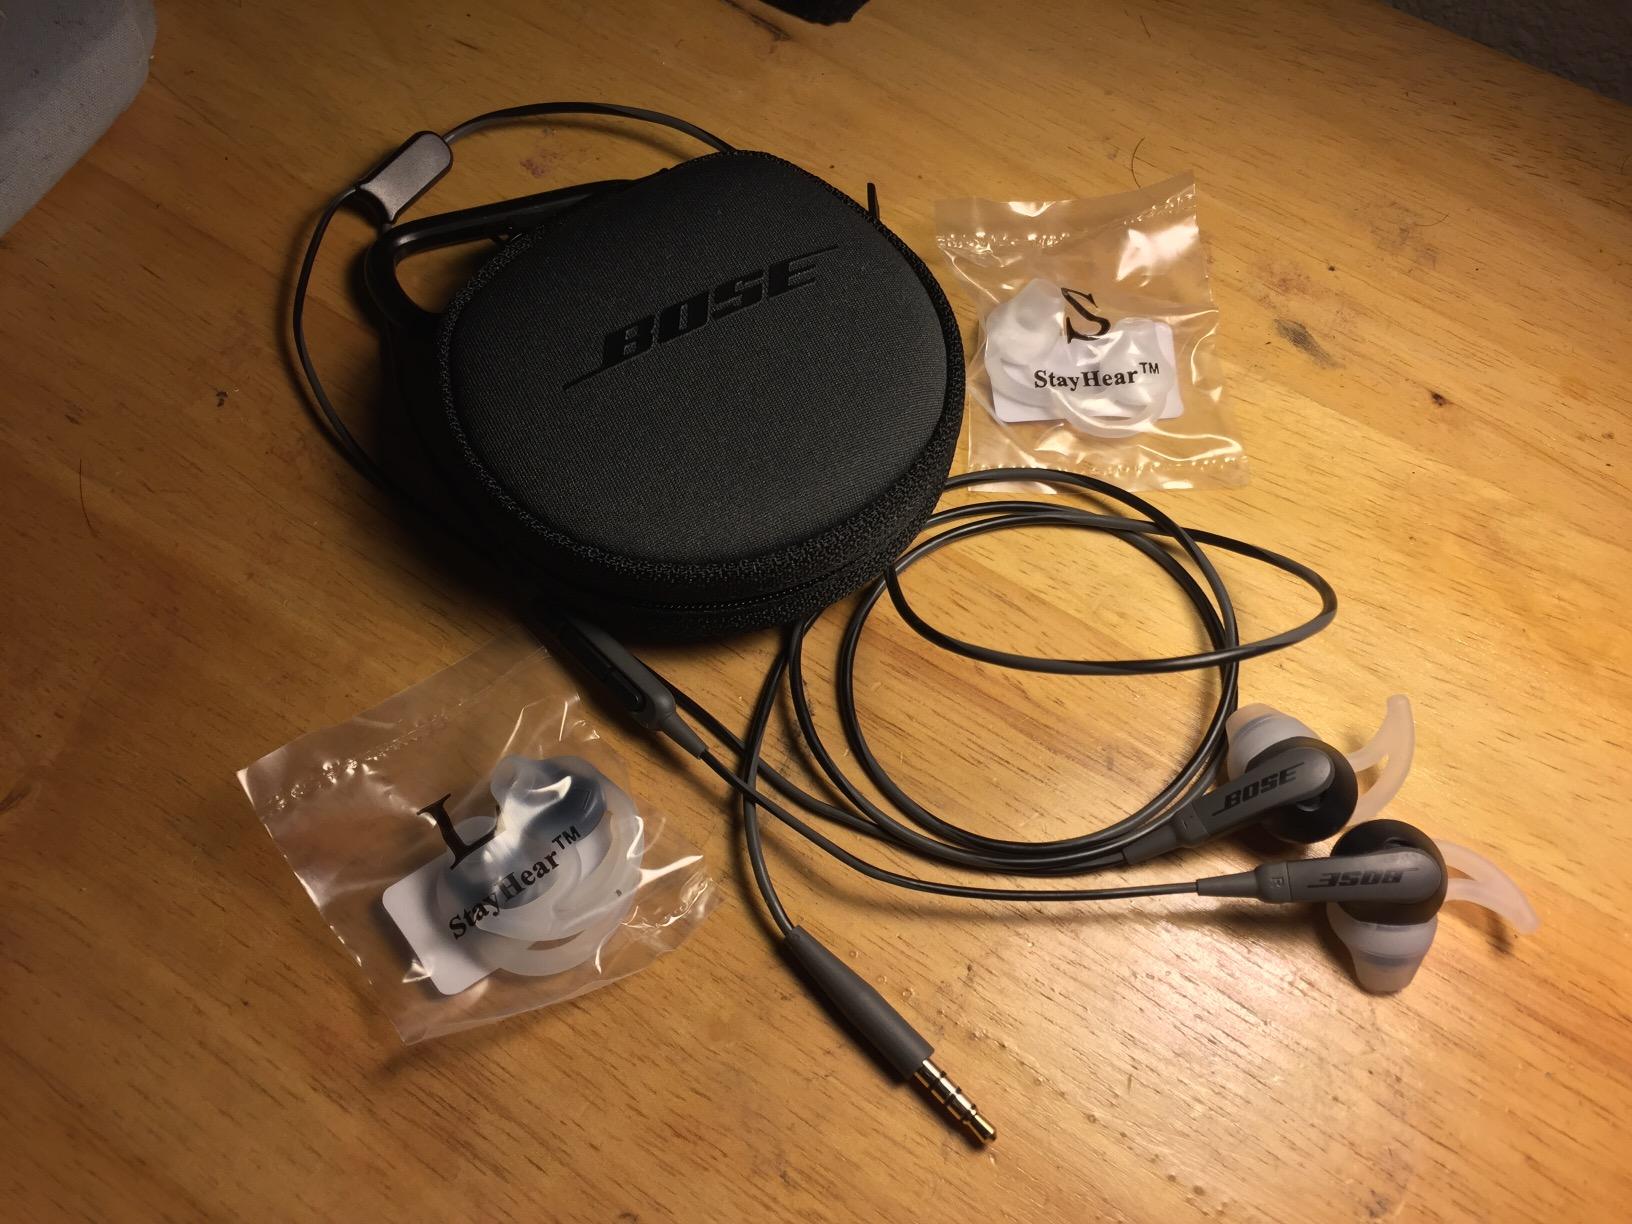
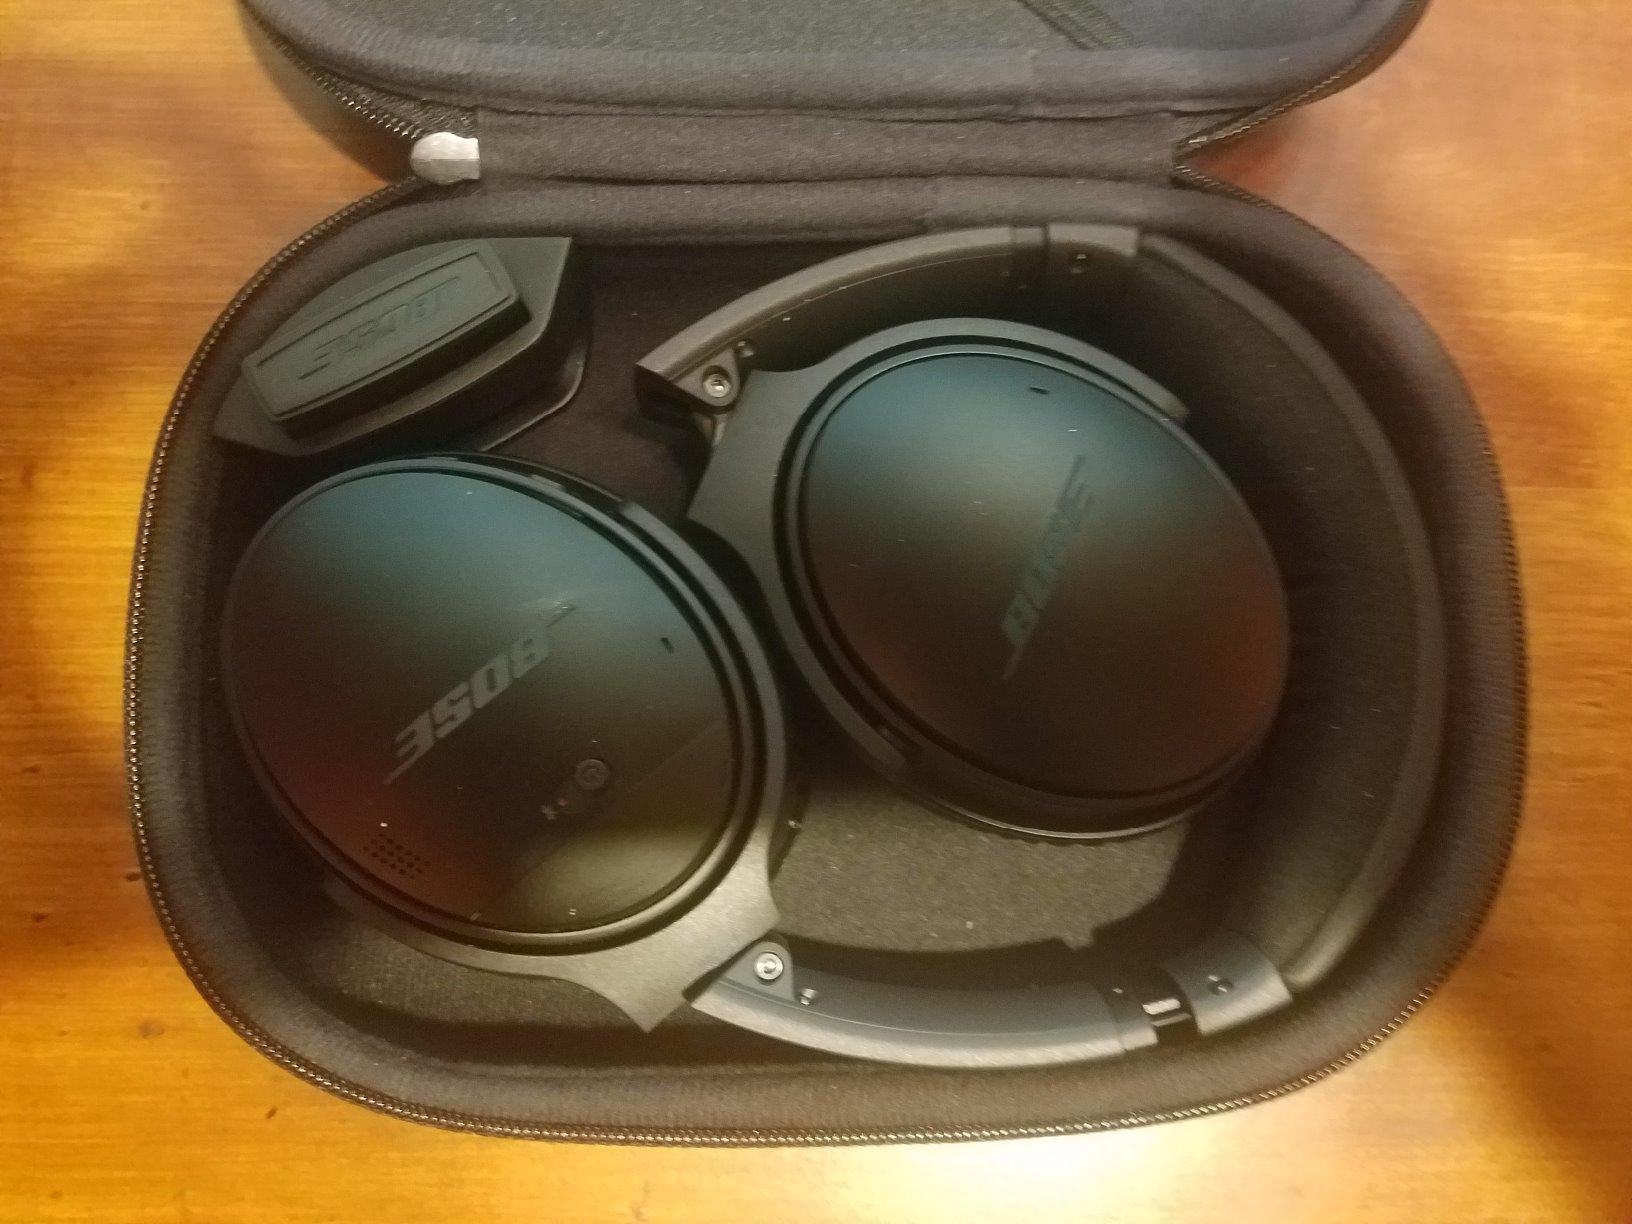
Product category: headphones
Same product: no